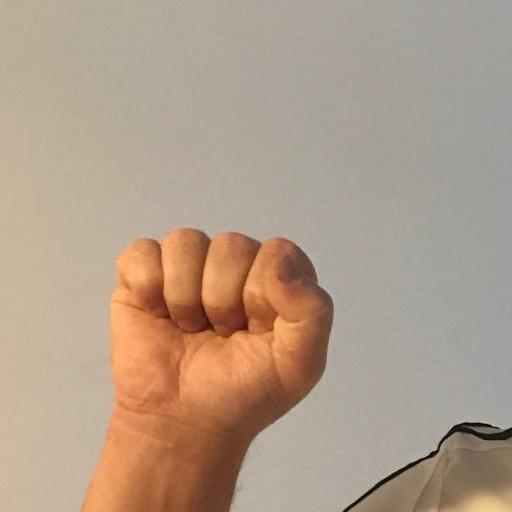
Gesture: fist